SAM riboswitch (S-box leader)

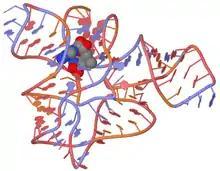
A 3D representation of the SAM riboswitch

The structure of the SAM riboswitch has been determined with X-ray crystallography. The SAM riboswitch is organized about a four way junction, with two sets of coaxially stacked helices arranged side-by-side. These stacks are held together by a pseudoknot formed between the loop on the end of stem P2 and the J3/4 joining region. The formation of the pseudoknot is facilitated by a protein-independent kink turn that induces a 100° bend into P2. Ribosomal proteins, known to bind kink-turns in the ribosome, favor SAM aptamer folding by interacting with P2 kink-turn motif. Both the kink-turn and the pseudoknot are critical to the establishment of the global fold and productive binding. The binding pocket is split between conserved, tandem AU pairs in stem P1, the conserved G in the J1/2 joining region, and the conserved asymmetric bulge in stem P3. The adenosyl and methionine main-chain moieties of SAM are recognized through hydrogen-bonding into the bulge in P3 and the conserved G in J1/2. The methyl group is recognized indirectly through the charged sulfur, which forms an electrostatic interaction with the negative surface potential created by the tandem AU pairs in the minor groove of P1. These pairs are highly conserved and alterations to the orientation of these pairs, as well the identity of the bases in the pairs (i.e., GC pairs instead of AU pairs) result in reduced affinity for SAM. Affinity for SAH, however, is unaffected by changes to the P1 sequence, further supporting the idea that the interaction between SAM and the P1 helix is electrostatic in nature.